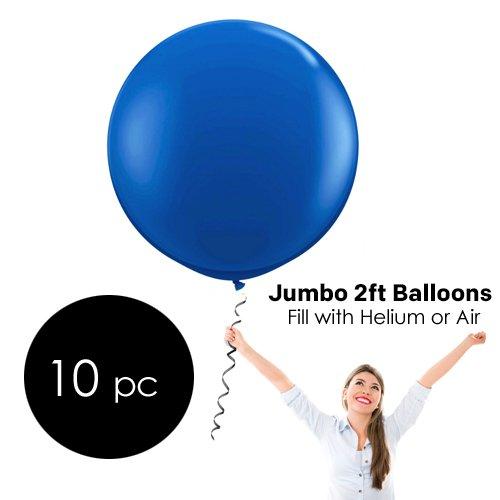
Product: Celebrity 24DNB 24" Latex Balloons, Navy Blue
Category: Home & Kitchen | Event & Party Supplies | Decorations | Balloons
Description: Great Condition.
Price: $17.80
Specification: ProductDimensions:8x6x1inches|ItemWeight:4ounces|ShippingWeight:4ounces(Viewshippingratesandpolicies)|ASIN:B07FZ7GKYF|Itemmodelnumber:24DNB|Manufacturerrecommendedage:8yearsandup